Toronto

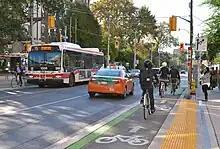
A roadway with bike lanes. A public bus service operated by the Toronto Transit Commission is visible in the background.

Toronto is home to the Toronto Maple Leafs, one of the NHL's Original Six clubs, and has also served as home to the Hockey Hall of Fame since 1958. The city had a rich history of hockey championships. Along with the Maple Leafs' 13 Stanley Cup titles, the Toronto Marlboros and St. Michael's College School-based Ontario Hockey League teams, combined, have won a record 12 Memorial Cup titles. The Toronto Marlies of the American Hockey League also play in Toronto at Coca-Cola Coliseum and are the farm team for the Maple Leafs. The Toronto Six, the first Canadian franchise in the National Women's Hockey League, began play with the 2020–21 season. However, the National Women's Hockey League folded. Its successor, the Professional Women's Hockey League, has the Toronto Sceptres.